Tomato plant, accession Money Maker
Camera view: tilt-top (135 deg); turntable rotation: 60 degrees
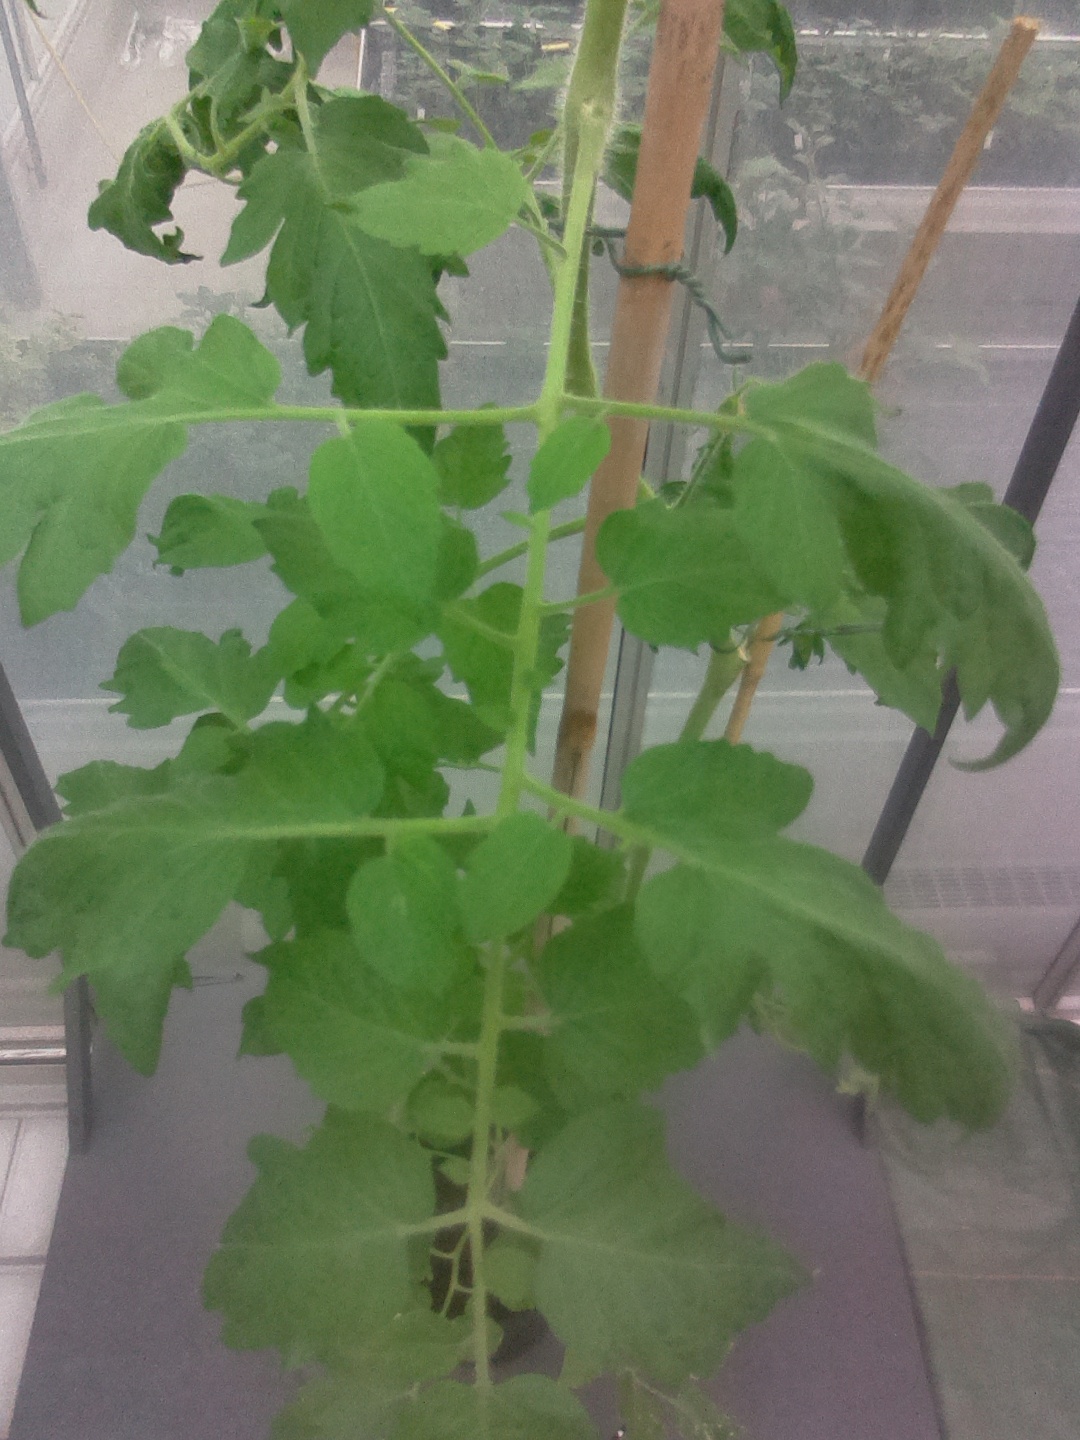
BBCH growth stage 70: Fruits at the main stem or branches visibles